Vito Artale

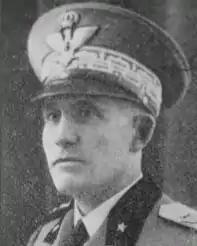

Vito Artale (3 March 1882 – 24 March 1944) was an Italian general during World War II.